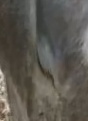
Face region: eyes (orbital_tightening_and_eye_area)
Pain indicator: obviously_present